Marian Cruger Coffin

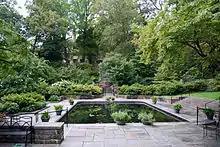
The Reflecting Pool at Winterthur, designed by Coffin for the du Ponts as their family swimming pool with a grand staircase leading down from the East Terrace

Coffin's designs were distinguished by her use of "dramatic contrasts in color, inclusion of wildflowers and woodland plantings, and site unity through effective transition spaces." She was especially noted for her ability to effectively incorporate functional areas such as tennis courts and putting greens with ornamental areas such as allées. Her willingness to innovate made her a particularly sought-after designer as clients came to value a more adventurous approach to landscape architecture. She put into practice the idea put forward in 1918 by Elsa Rehmann that a garden should be a "manifestation of distinctive individuality, an expression of personality." By the 1920s, Rehmann's views had become fashionable and gardens became seen as a vehicle for expressing the private self.